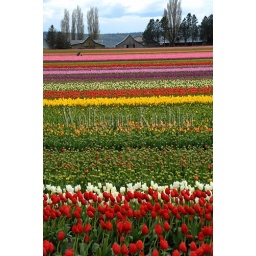
Usa, washington state, skagit valley, tulip town nursery, colorful tilip fields, barns in the background, overcast sky